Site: brandenburg
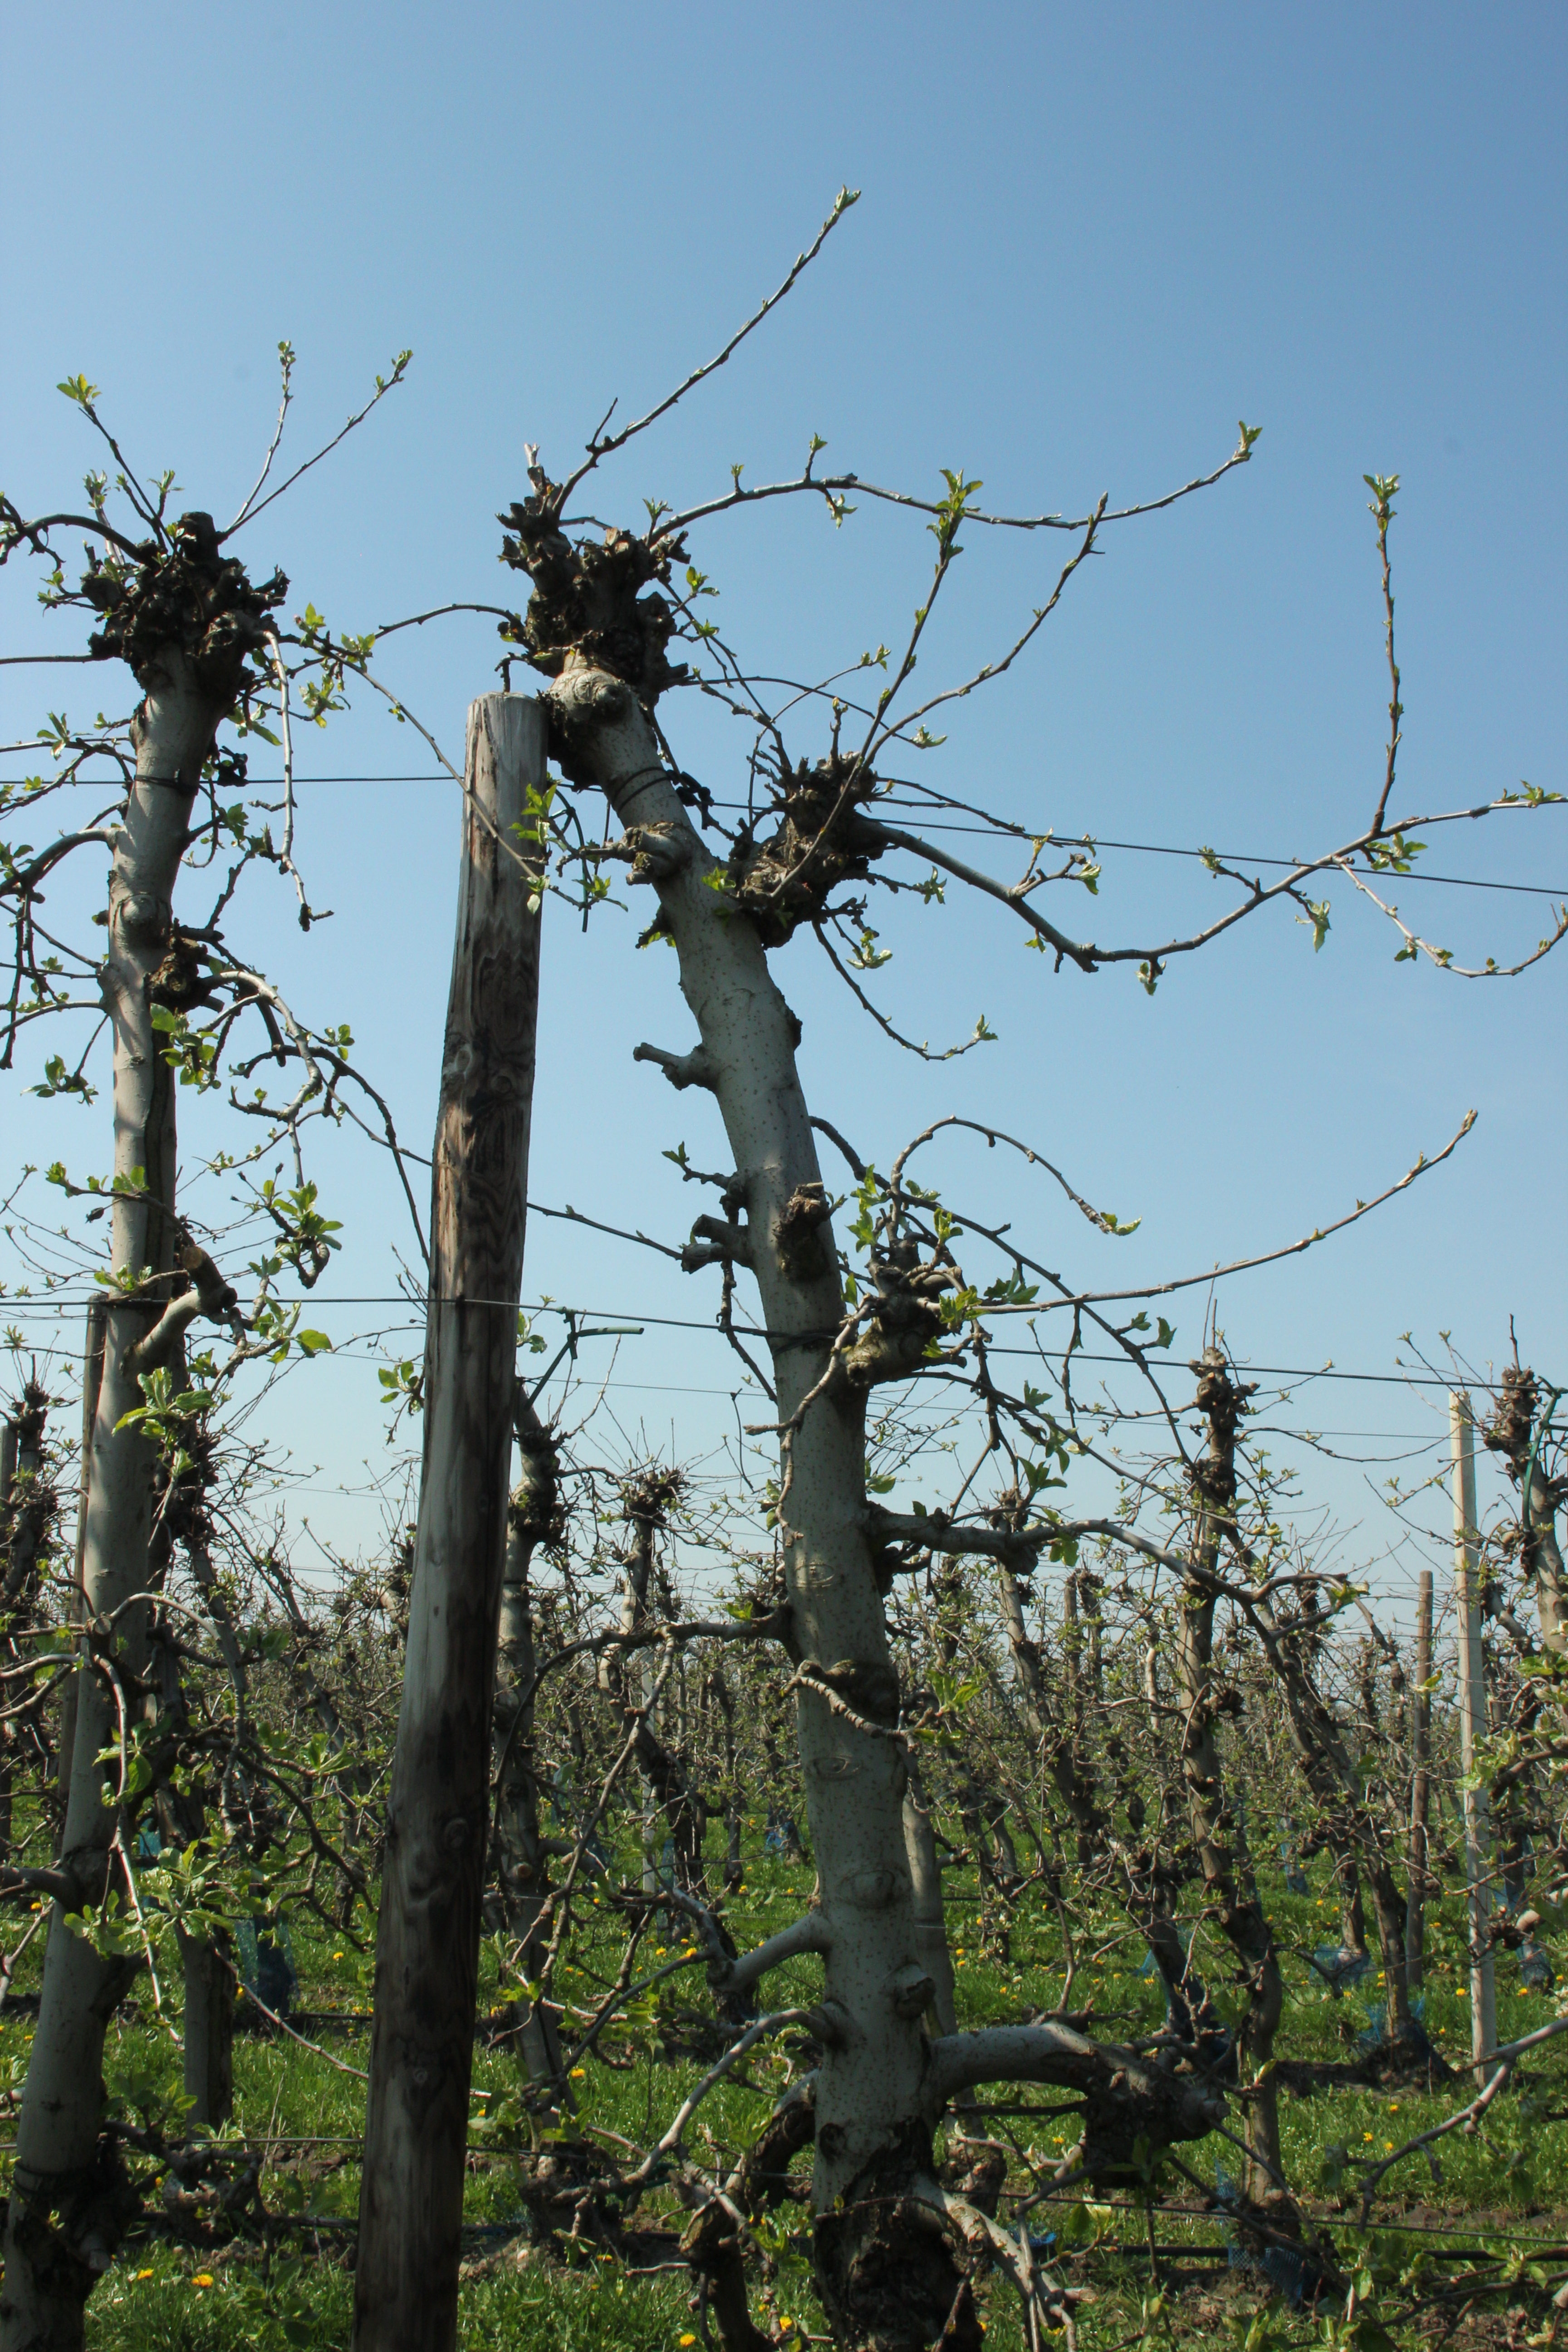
Growth stage (BBCH 56): Inflorescence emergence